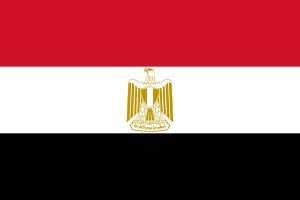
République arabe d'Égypte est le nom du régime politique qui dirige l'Égypte depuis 1971 après le nom officiel de République d'Égypte de 1953 à 1958 puis de République arabe unie de 1958 à 1971.